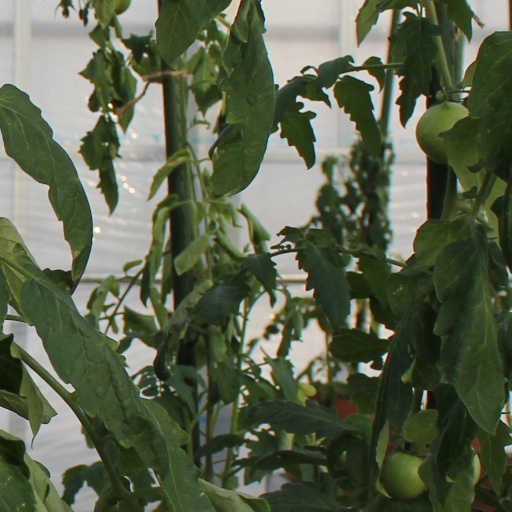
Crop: tomato